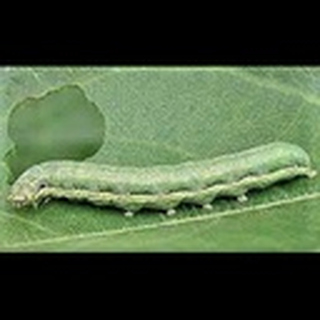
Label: cotton_army_worm